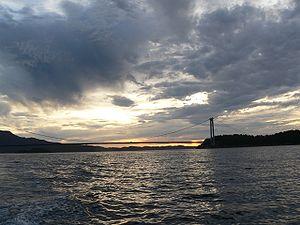
Cet article recense les îles du comté de Hordaland en Norvège.
Føyno, est une île norvégienne du comté de Vestland appartenant administrativement à Stord.
La longueur d'un pont ou d'un viaduc est mesurée entre culées, c'est-à-dire entre extrémités. Un ouvrage d'art est dit non courant dès que sa longueur dépasse 100 mètres. Il est dit exceptionnel lorsque celle-ci dépasse 500 mètres. Cet article présente la liste des ponts et viaducs de Norvège dont la longueur est supérieure ou égale à 500 mètres.